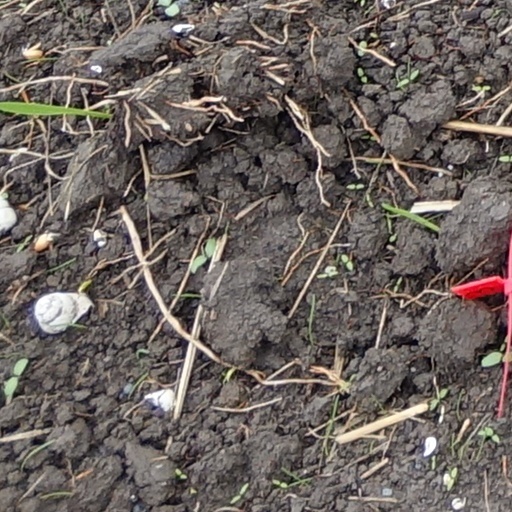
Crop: wheat